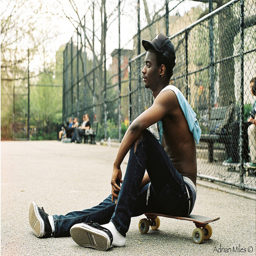
A shirtless man is sitting on a skateboard.
A man sitting on a skateboard near a park.
A young black man sitting on a skateboard on a basketball court.
A young man sitting on his skateboard at the park.
A half-undressed man sitting on a skateboard alone.